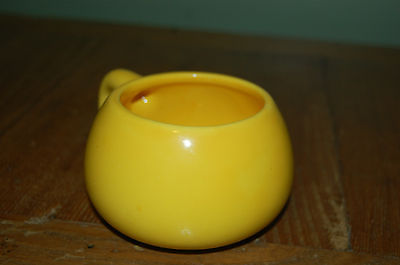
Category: mug